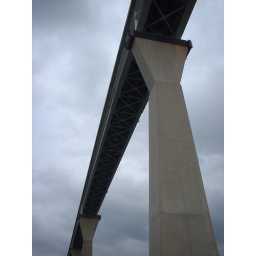
The Pax is the deepest river in the US--150 feet from surface. This bridge is 150 feet above the river's surface.